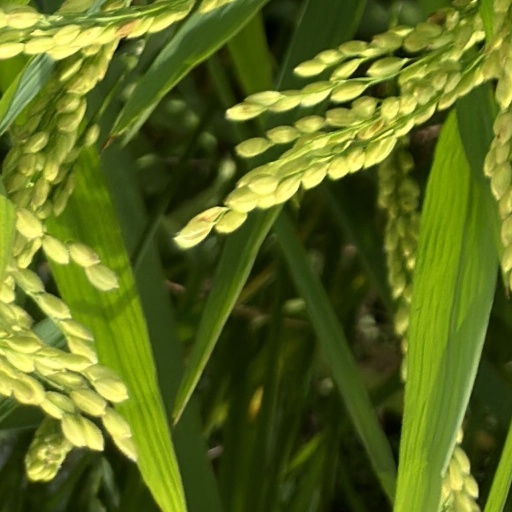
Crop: rice